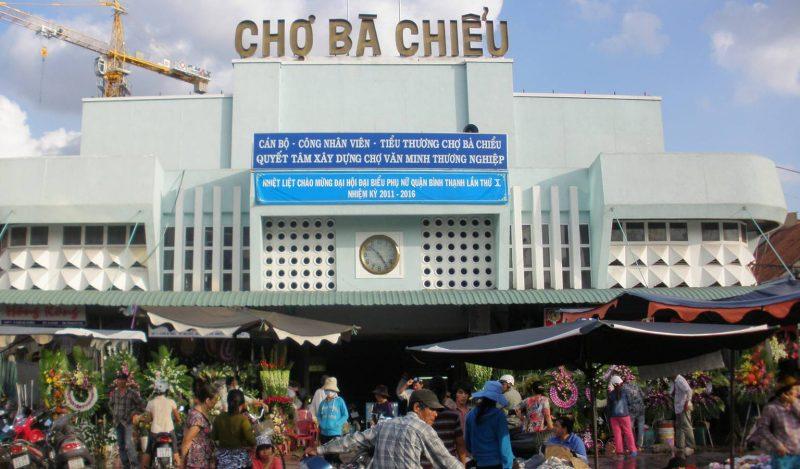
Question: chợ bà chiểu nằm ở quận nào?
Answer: quận bình thạnh